List of birds of the Gambia

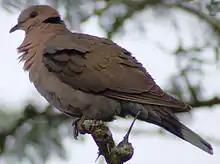
Red-eyed dove ("Streptopelia semitorquata")

Pigeons and doves are stout-bodied birds with short necks and short slender bills with a fleshy cere.